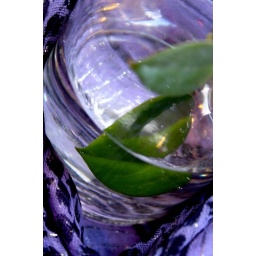
in purple water the green leave rests